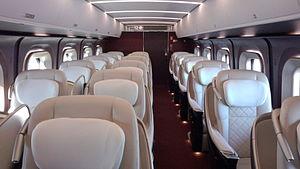
Les Shinkansen série E7 et série W7 sont des rames automotrices électriques à grande vitesse qui sont exploitées au Japon sur la ligne Shinkansen Hokuriku depuis le 15 mars 2014 et sur la ligne Shinkansen Jōetsu depuis le 16 mars 2019.